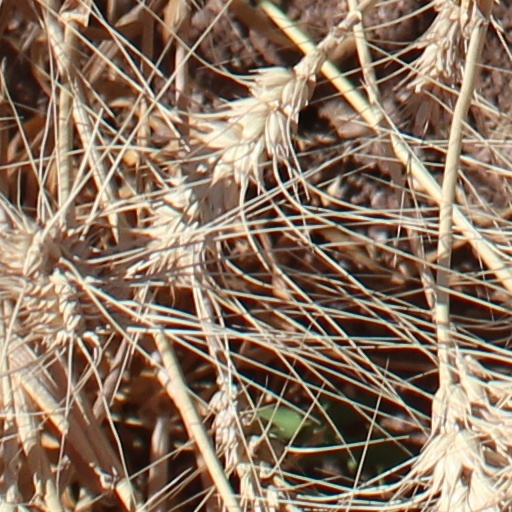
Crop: wheat